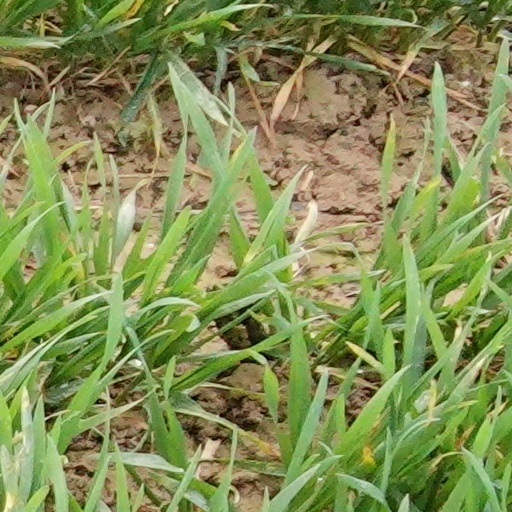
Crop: wheat